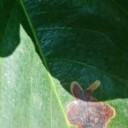
Label: Miner